The Shins

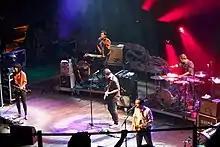
The Shins performing in 2012.

Having worked on The Shins for nearly a decade, Mercer felt exhausted and ready to quit the band. "Mainly I was tired of being right in the middle and everything sort of revolving around me, including the friendship dynamics-slash-bandmate dynamics and the creative aspect", Mercer explained in 2012. Noting that the band had never been bigger, some aspects of the limelight made him uncomfortable. Mercer was approached by Brian Burton (Danger Mouse) around this same period regarding a possible collaboration on a new project, which became Broken Bells. Enjoying the fresh approach with Broken Bells in regard to meeting new musicians, Mercer desired to continue that feeling. Mercer parted ways with longtime bandmates Dave Hernandez, Martin Crandall and Jesse Sandoval, terming it "an aesthetic decision". Sandoval instead told "The Portland Mercury" he was "unequivocally fired" from the group by Mercer. Mercer would later relate that his decision was "tremendously difficult", but instead wished to view it as a new phase.